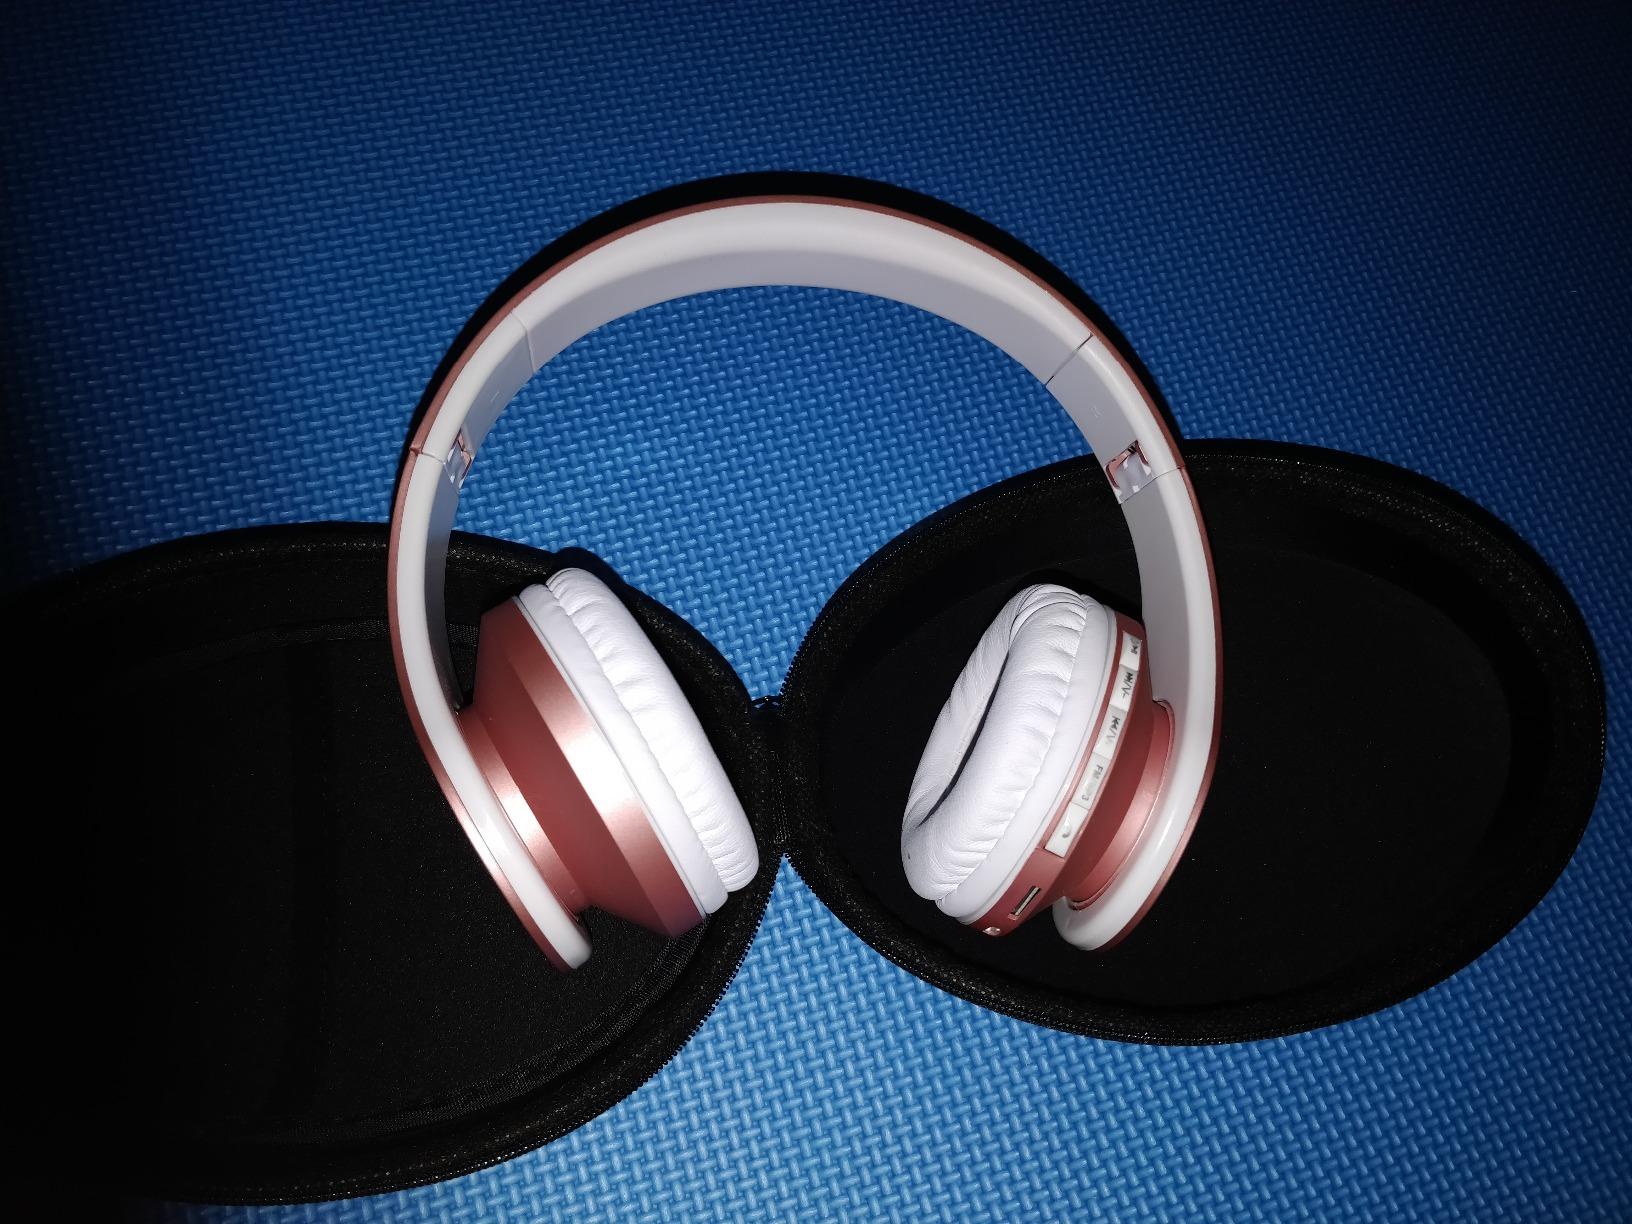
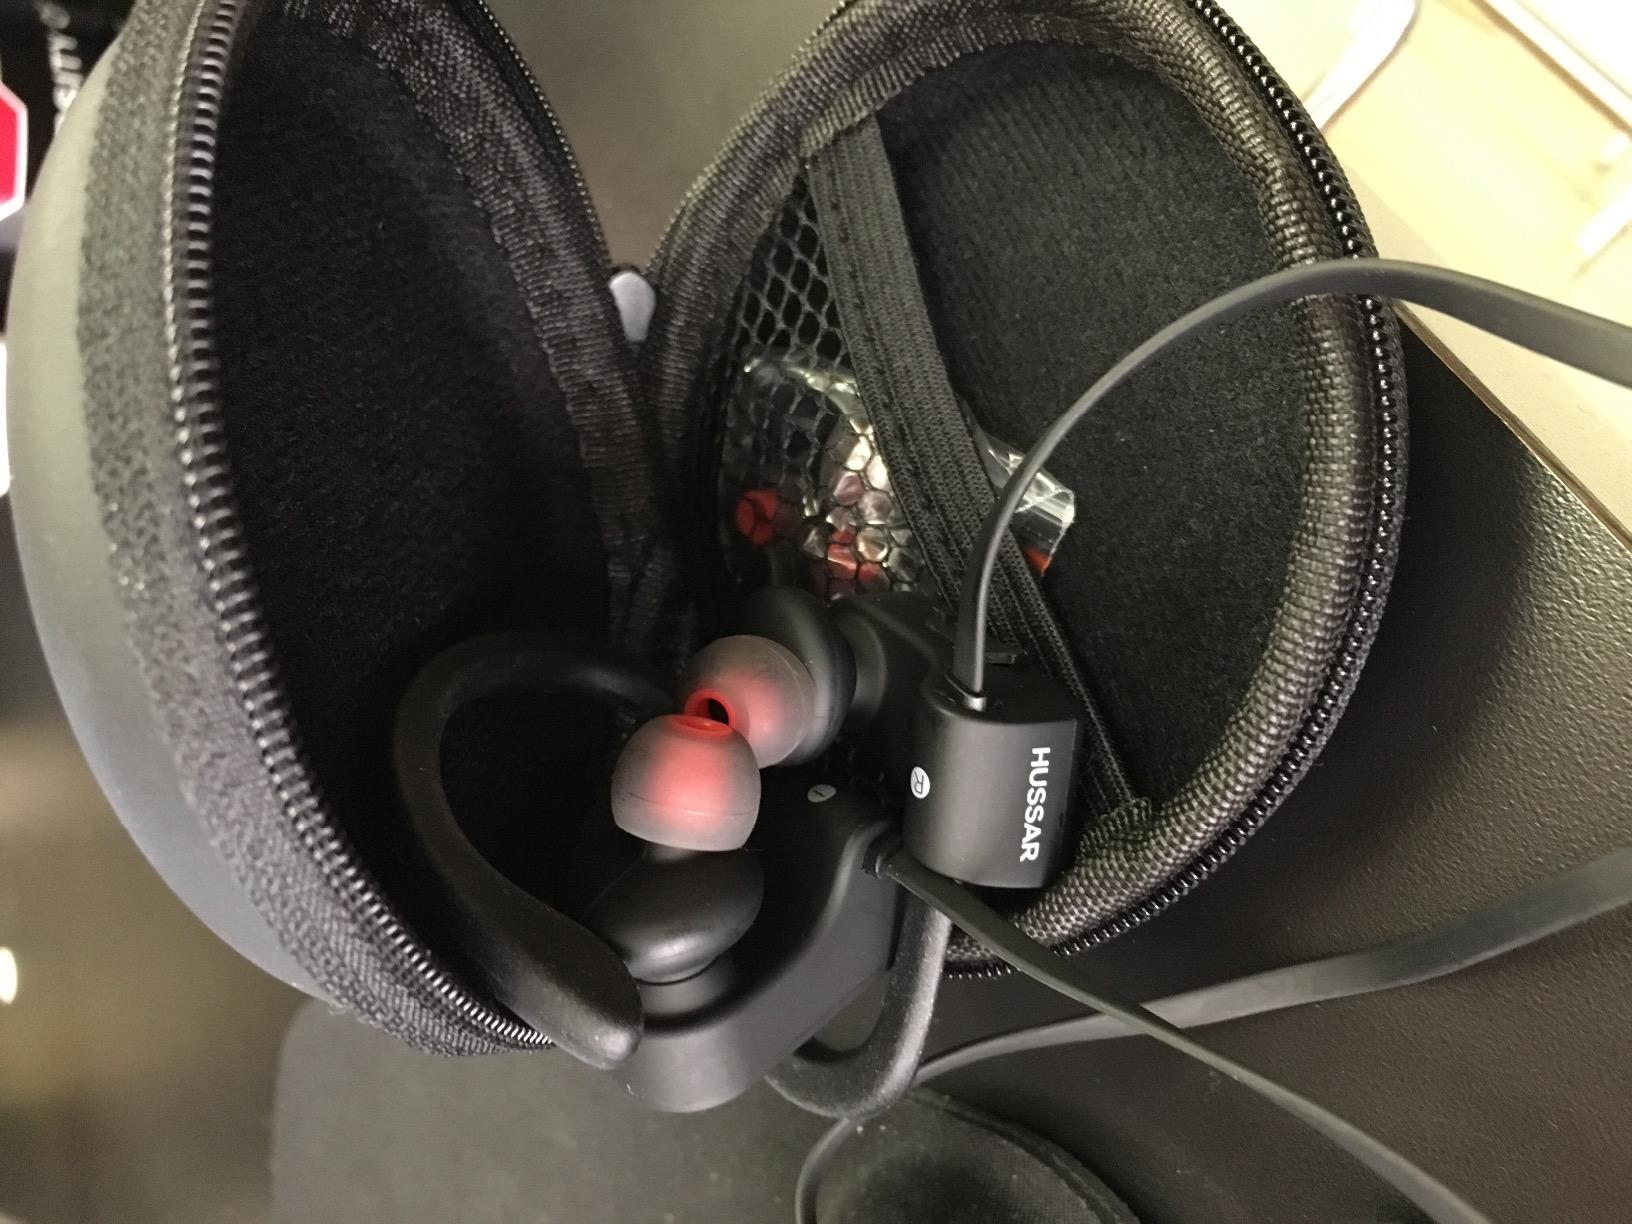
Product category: headphones
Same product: no